Shadowrun (1994 video game)

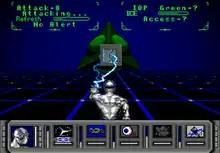
"Shadowrun"'s Matrix system gameplay

In tone with the "Shadowrun" pen-and-paper universe, certain characters can also explore the Matrix, a global computer network that can be accessed through cyberterminals. It is there that the player, in a third-person perspective, can hack networked systems for various purposes. However, in order to do so, a series of intrusion countermeasures must be dealt with, the difficulty of which is proportionate to the system being attacked: the high-end systems of law enforcement and influential corporations will be significantly more difficult to break than that of a nameless hotel. The cyberdeck carried by Joshua can be used by any shadowrunner and, like real computers, has a variety of statistics, such as memory, storage, and loading speed. These can be improved individually through upgrades or all at once by purchasing a more advanced model. Primarily, the cyberdeck's use, aside from entering the Matrix, is to hold various utilities to hack the networks properly (such as Masking, Attack, and Analyzing programs) and to save data downloaded from the Matrix itself.